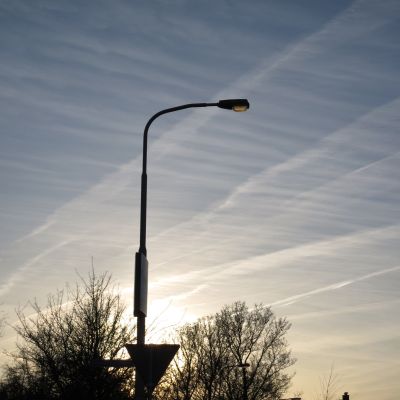
Cloud type: Contrail (Ct)